Louise Dahl-Wolfe: Painting with Light

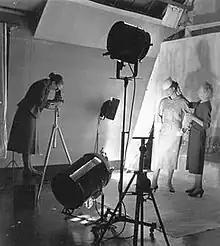
Screenshot

Louise Dahl-Wolfe: Painting with Light is a 1999 documentary film about Louise Dahl-Wolfe, an important woman in the history of photography. It was written and directed by Tom Neff, and produced by Neff and Madeline Bell, who previously collaborated on the Oscar nominated short-documentary "" (1986).